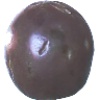
Label: passion_fruit